Bob Thoms

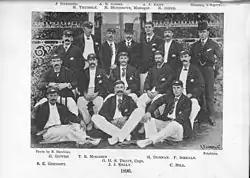
Thoms pictured back row 1st right with the Australian cricket team in England in 1896

Robert Arthur Thoms (19 May 1826 – 10 June 1903) was a cricket umpire who stood in two Test matches, the first two played in England, in 1880 and 1882.